Medieval reenactment

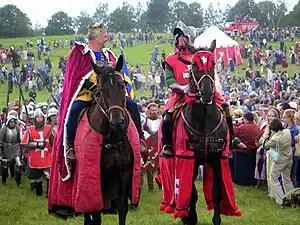
2003 reenactment of the 1410 Battle of Grunwald

Medieval reenactment is a form of historical reenactment that focuses on re-enacting European history of the Middle Ages, broadly the period from the Decline of the Roman Empire to about the end of the 15th century.